Enid (The Walking Dead)

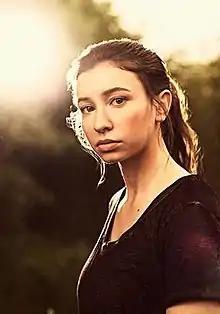
Enid, as portrayed by Katelyn Nacon in the television series

Enid is a fictional character in the television series "The Walking Dead". She was portrayed by Katelyn Nacon for five seasons, and was promoted to series regular in season 8.